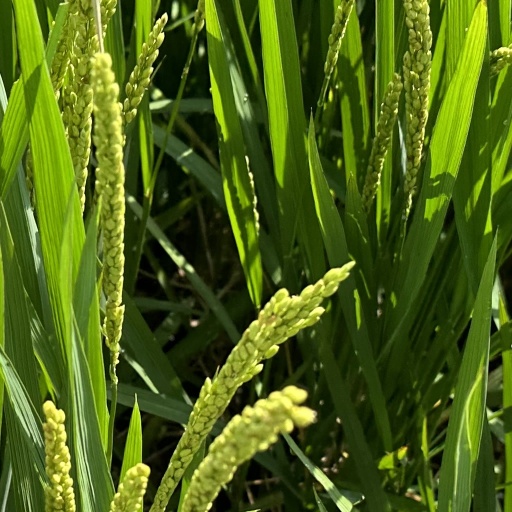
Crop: rice